Aargau

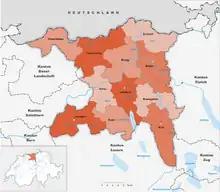
Districts in Aargau

The most recent change in district boundaries occurred in 2010 when Hottwil transferred from Brugg to Laufenburg, following its merger with other municipalities, all of which were in Laufenburg.